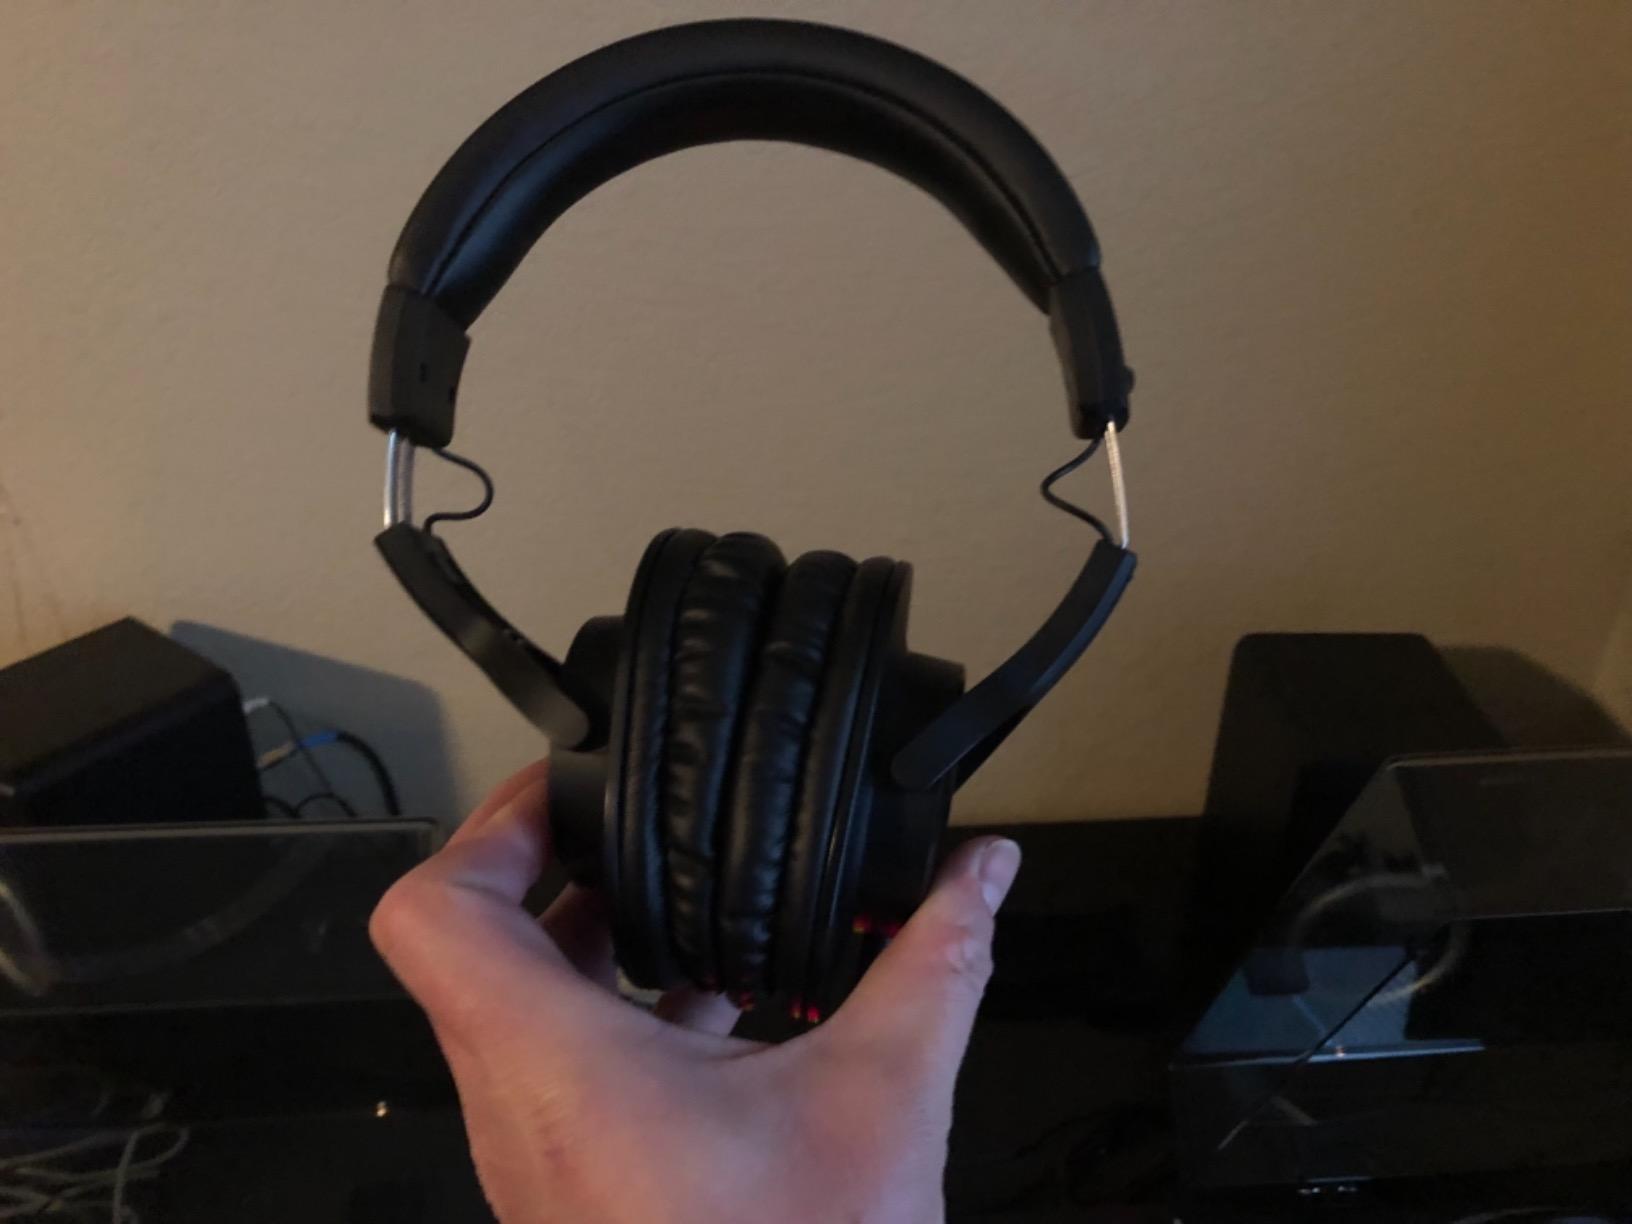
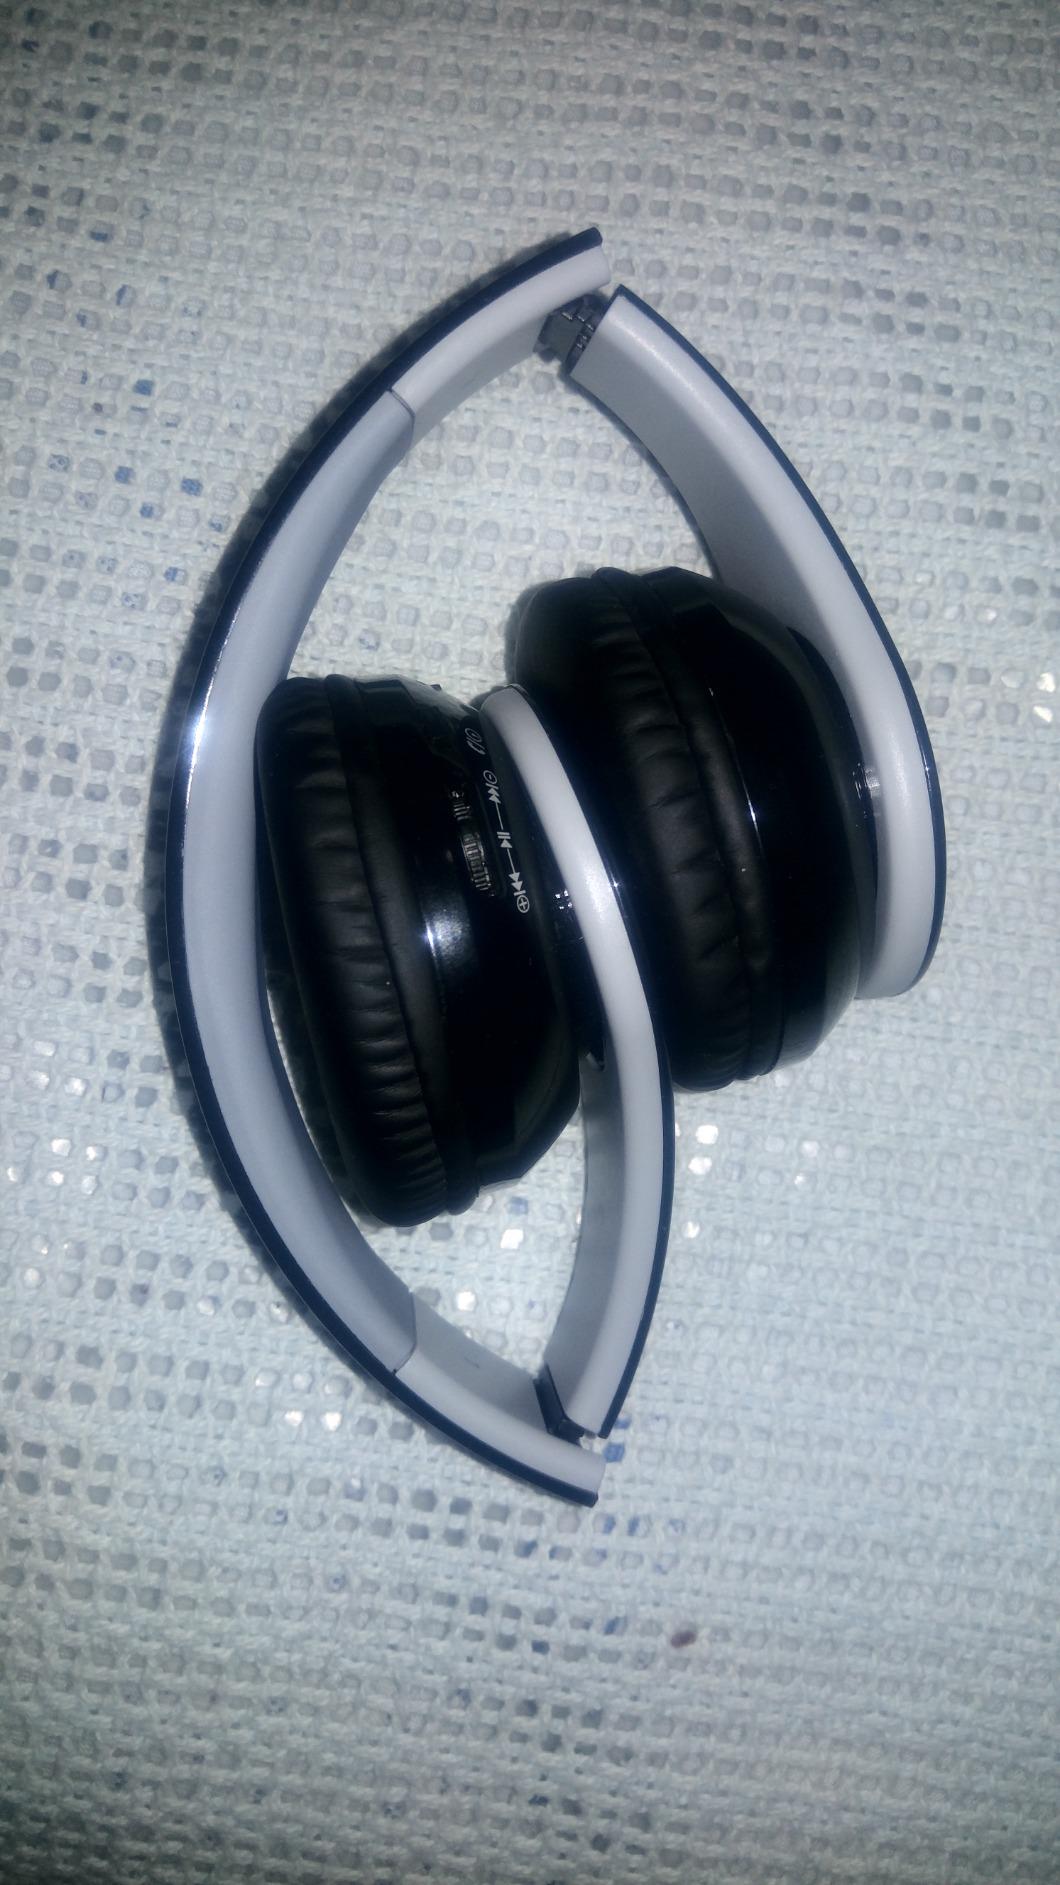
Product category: headphones
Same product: no